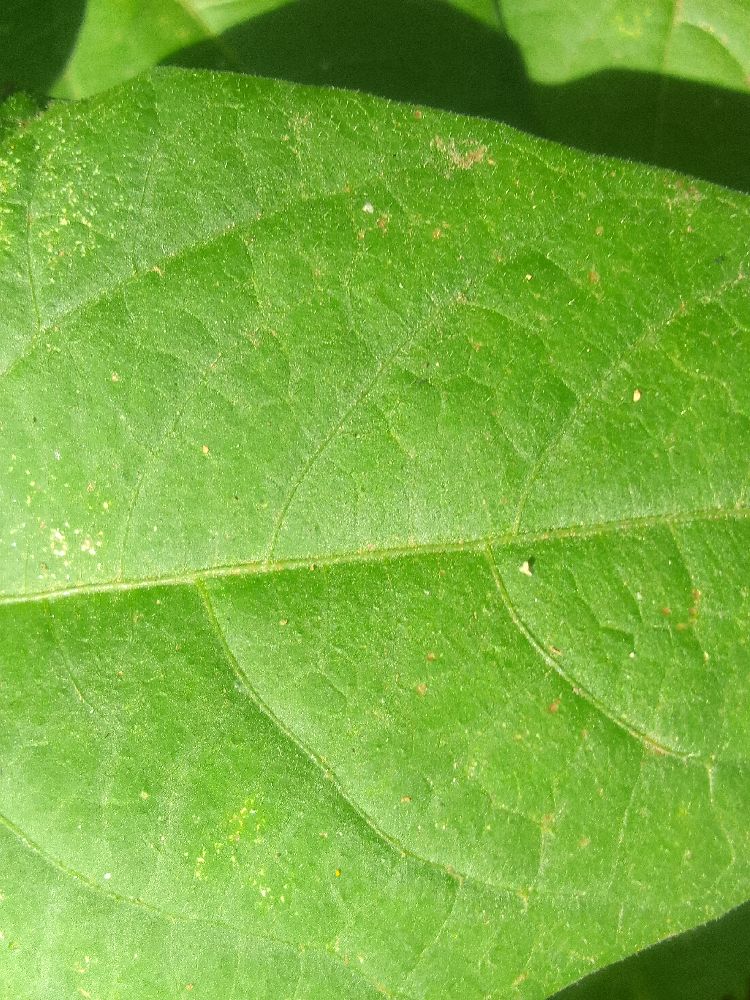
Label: healthy